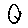
Label: 0